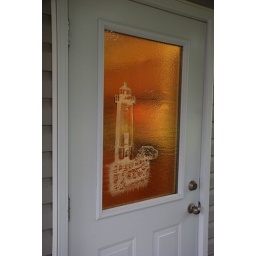
A nice warm glow appeared from the window in the door of our cottage